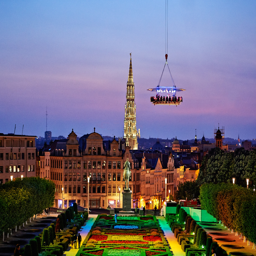
with parks below in the sky